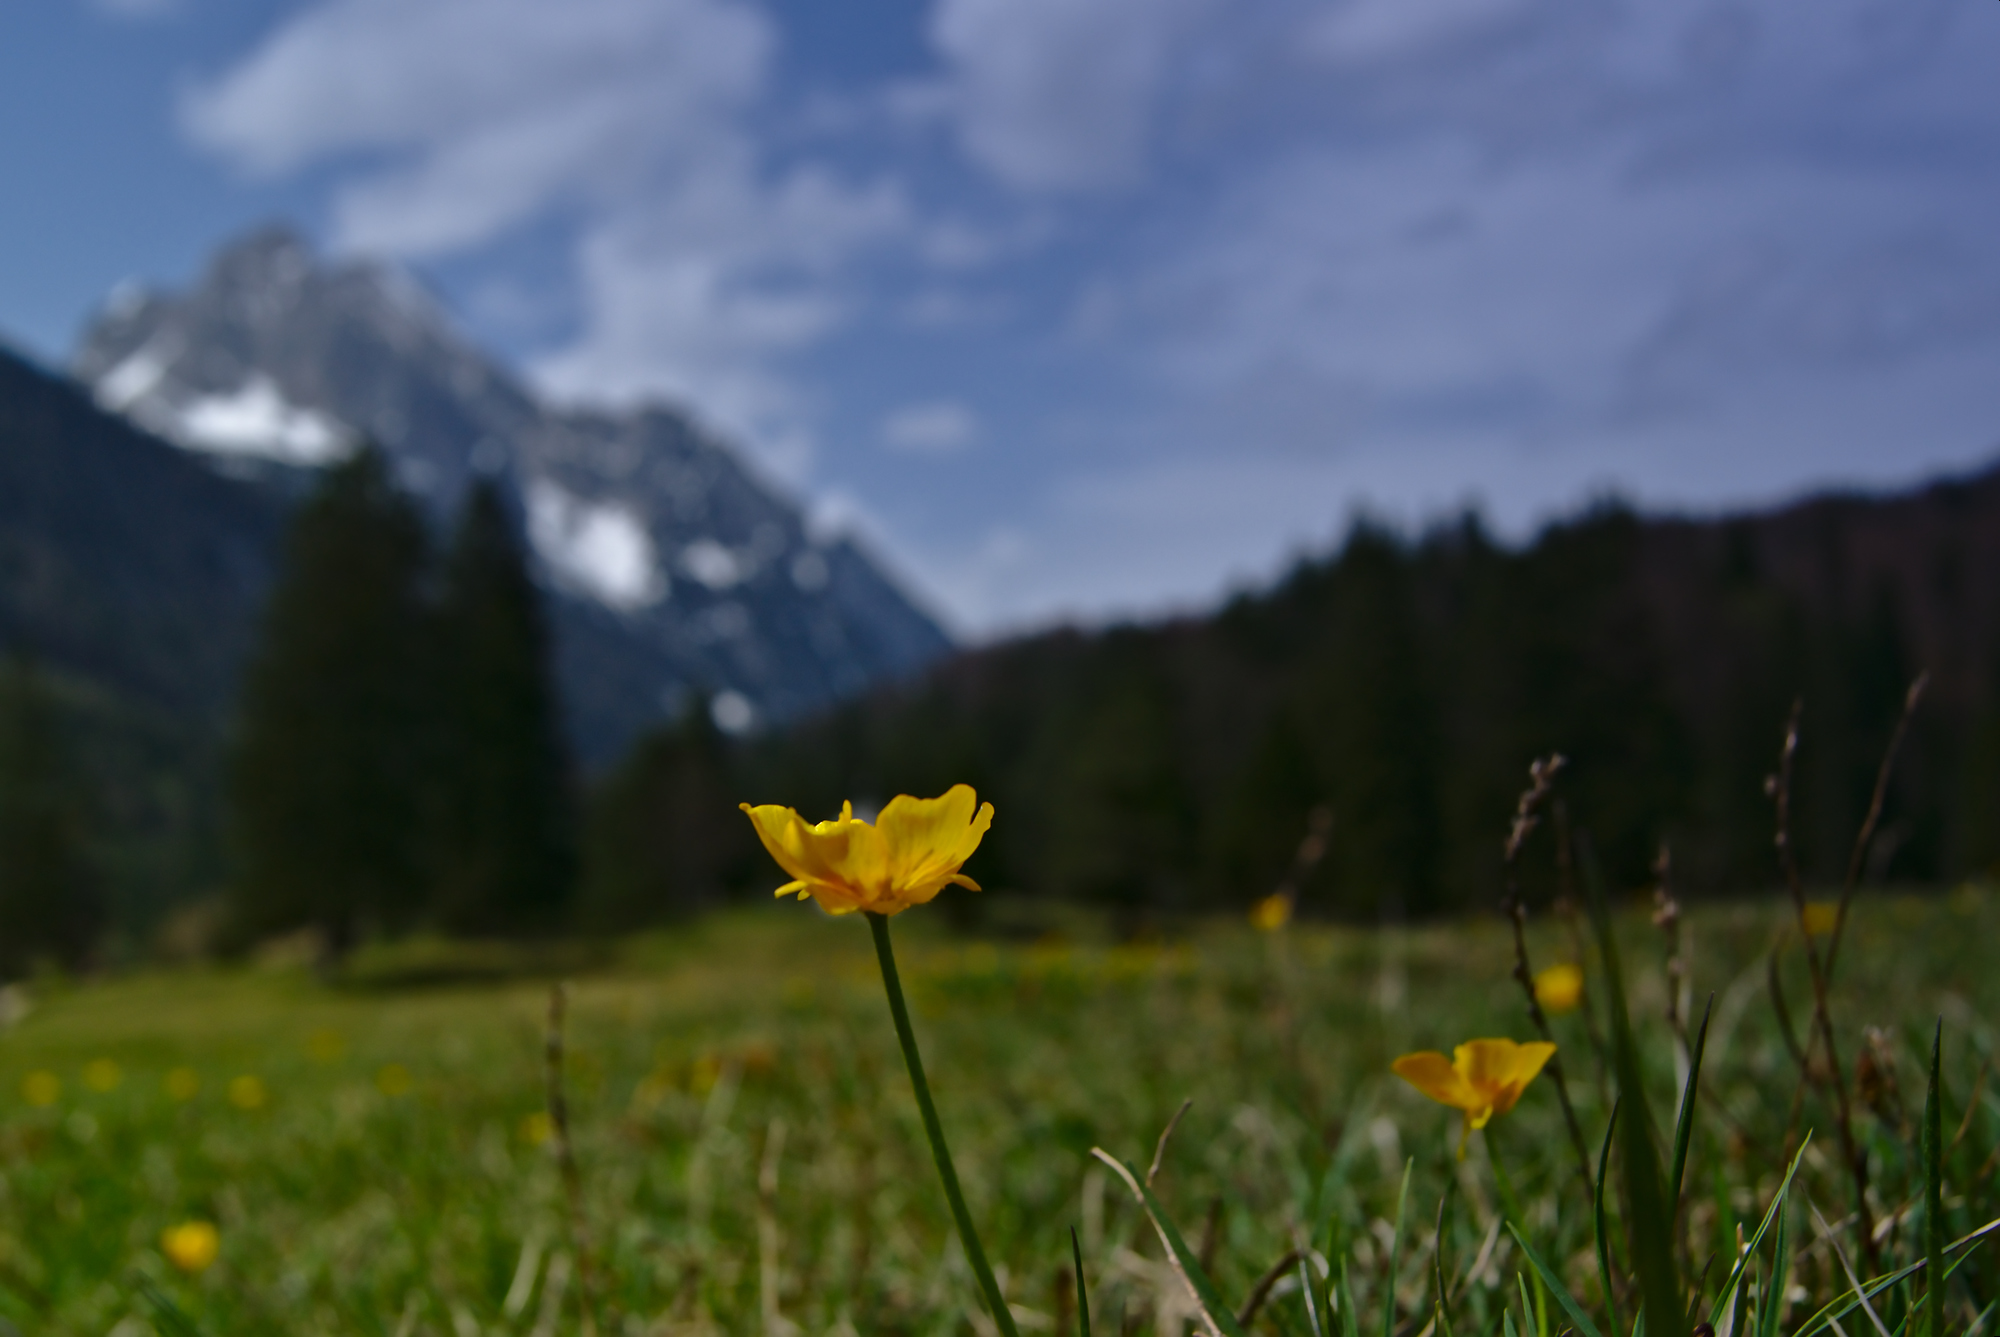
nature, grass, wilderness, mountain, plant, sky, field, meadow, prairie, sunlight, morning, hill, flower, mountain range, spring, yellow, flora, plain, wildflower, alps, grassland, plateau, bavaria, habitat, ecosystem, marshmarigold, kingcup, rural area, natural environment, mountainous landforms, land plant